Naftalan, Azerbaijan

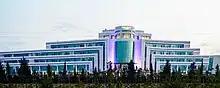
Naftalan Hotel by Rixos

The area is home to petroleum spas (or "oil spas"), that were popular vacation spots of the Soviet Union. At the height of their Soviet-era popularity, the spas in Naftalan had 75,000 visitors a year. The combination of the First Nagorno-Karabakh War and the end of Soviet-sponsored free trips brought the industry to its knees in the late-1980s. All but one of the older spas were converted into refugee housing. The remaining spa, the Naftalan Therapeutic Center, had 1,000-beds.